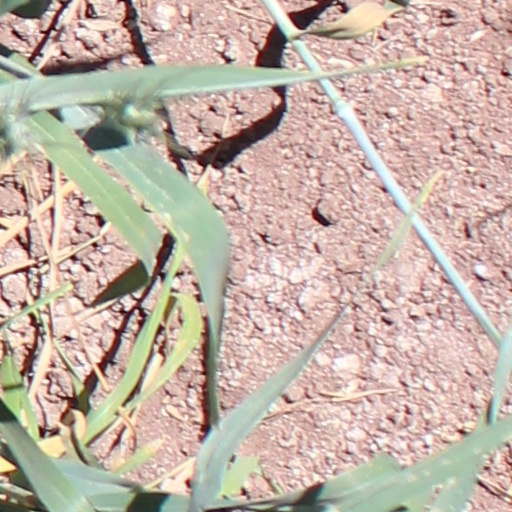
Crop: wheat